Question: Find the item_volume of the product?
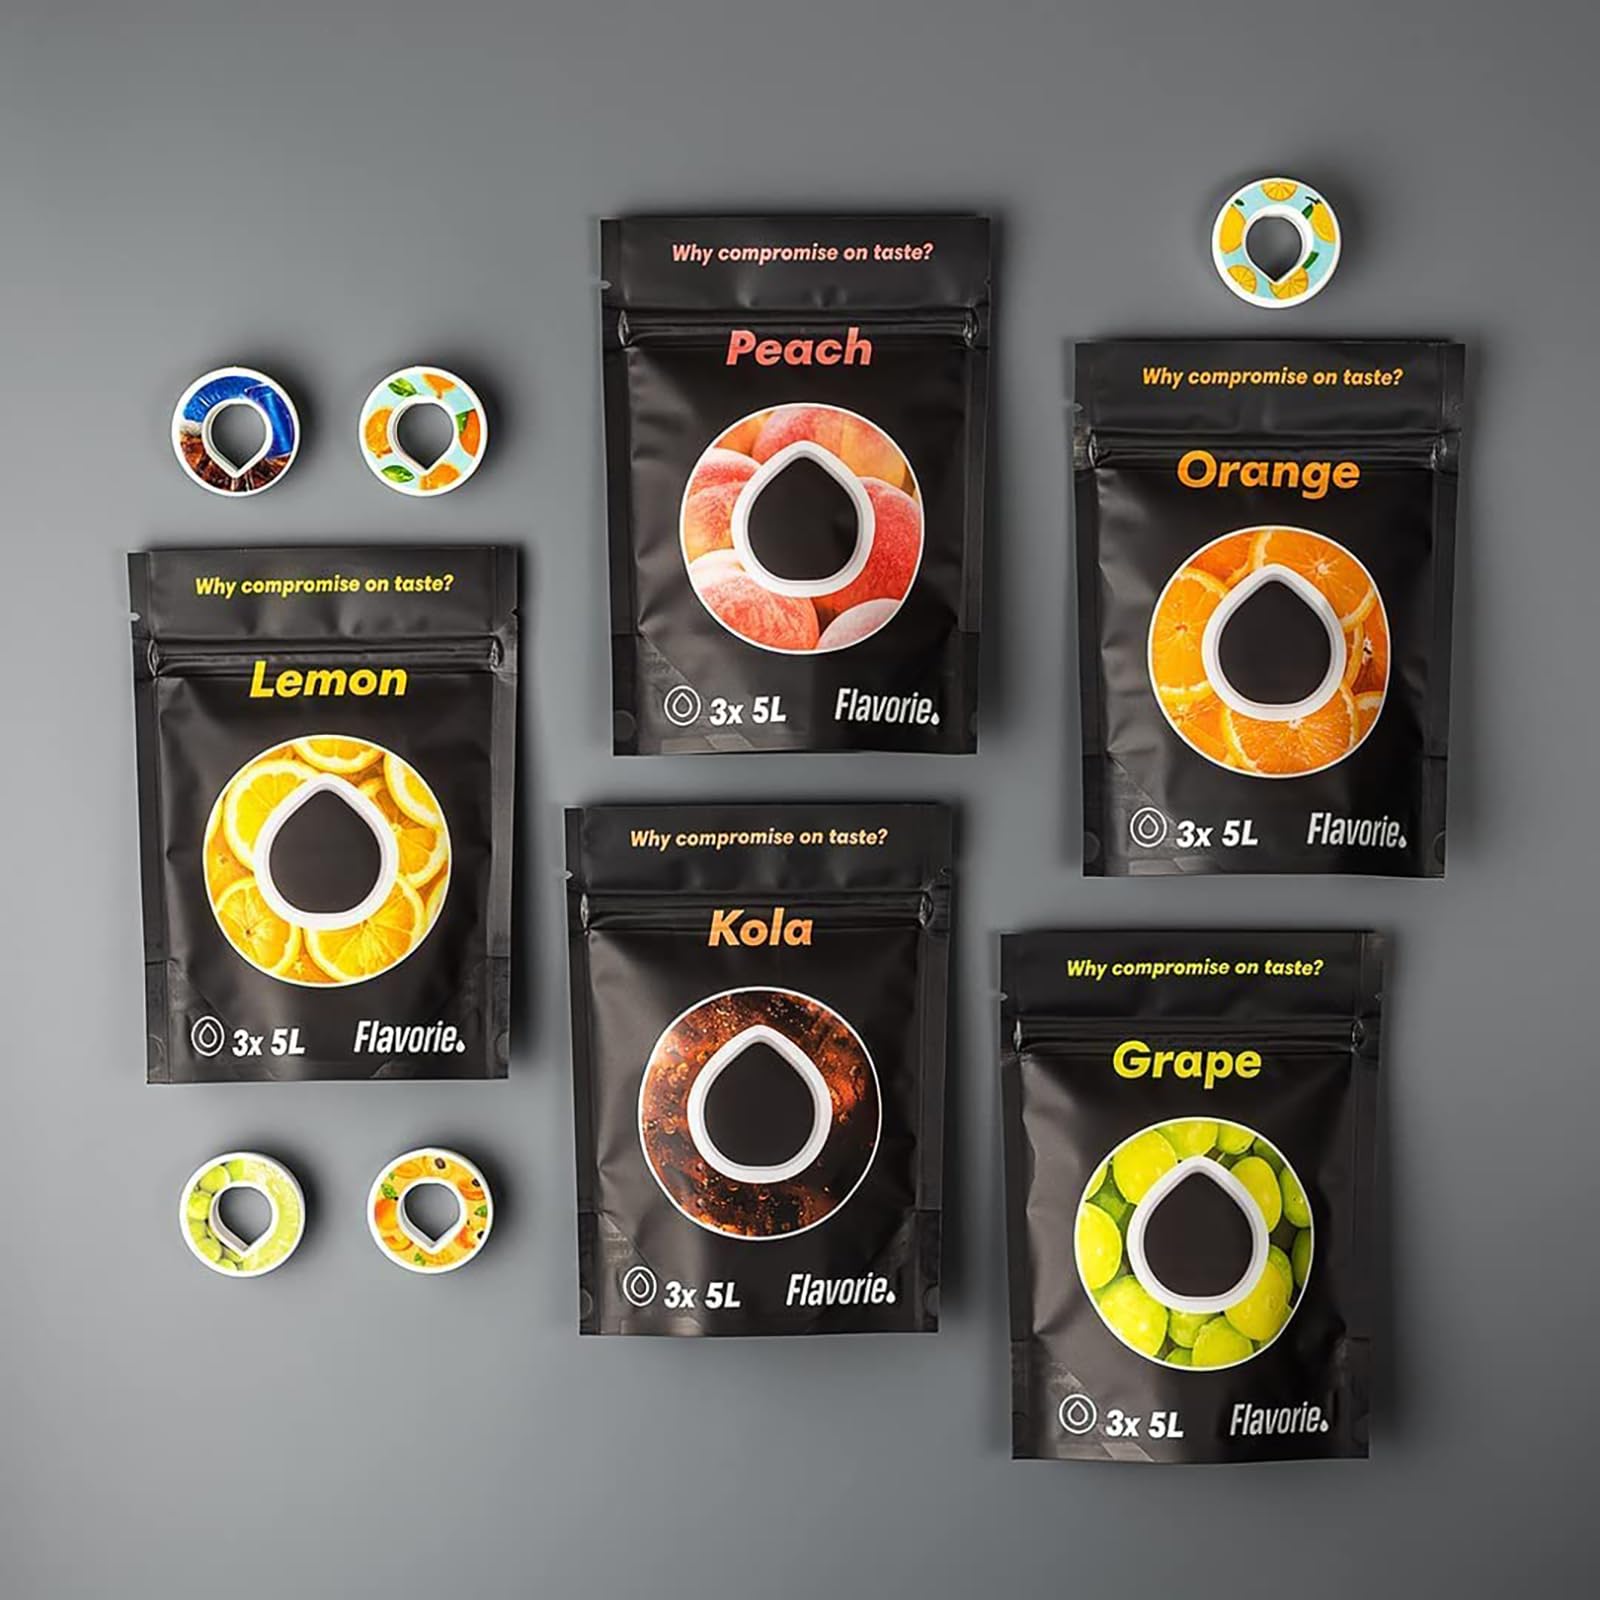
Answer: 5.0 litre